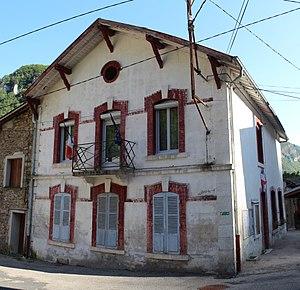
Mairie de Chaley.
Chaley est une commune française, située dans le département de l'Ain en région Auvergne-Rhône-Alpes. Elle se situe dans la montée entre Tenay et Hauteville-Lompnes sur les bords de l'Albarine.